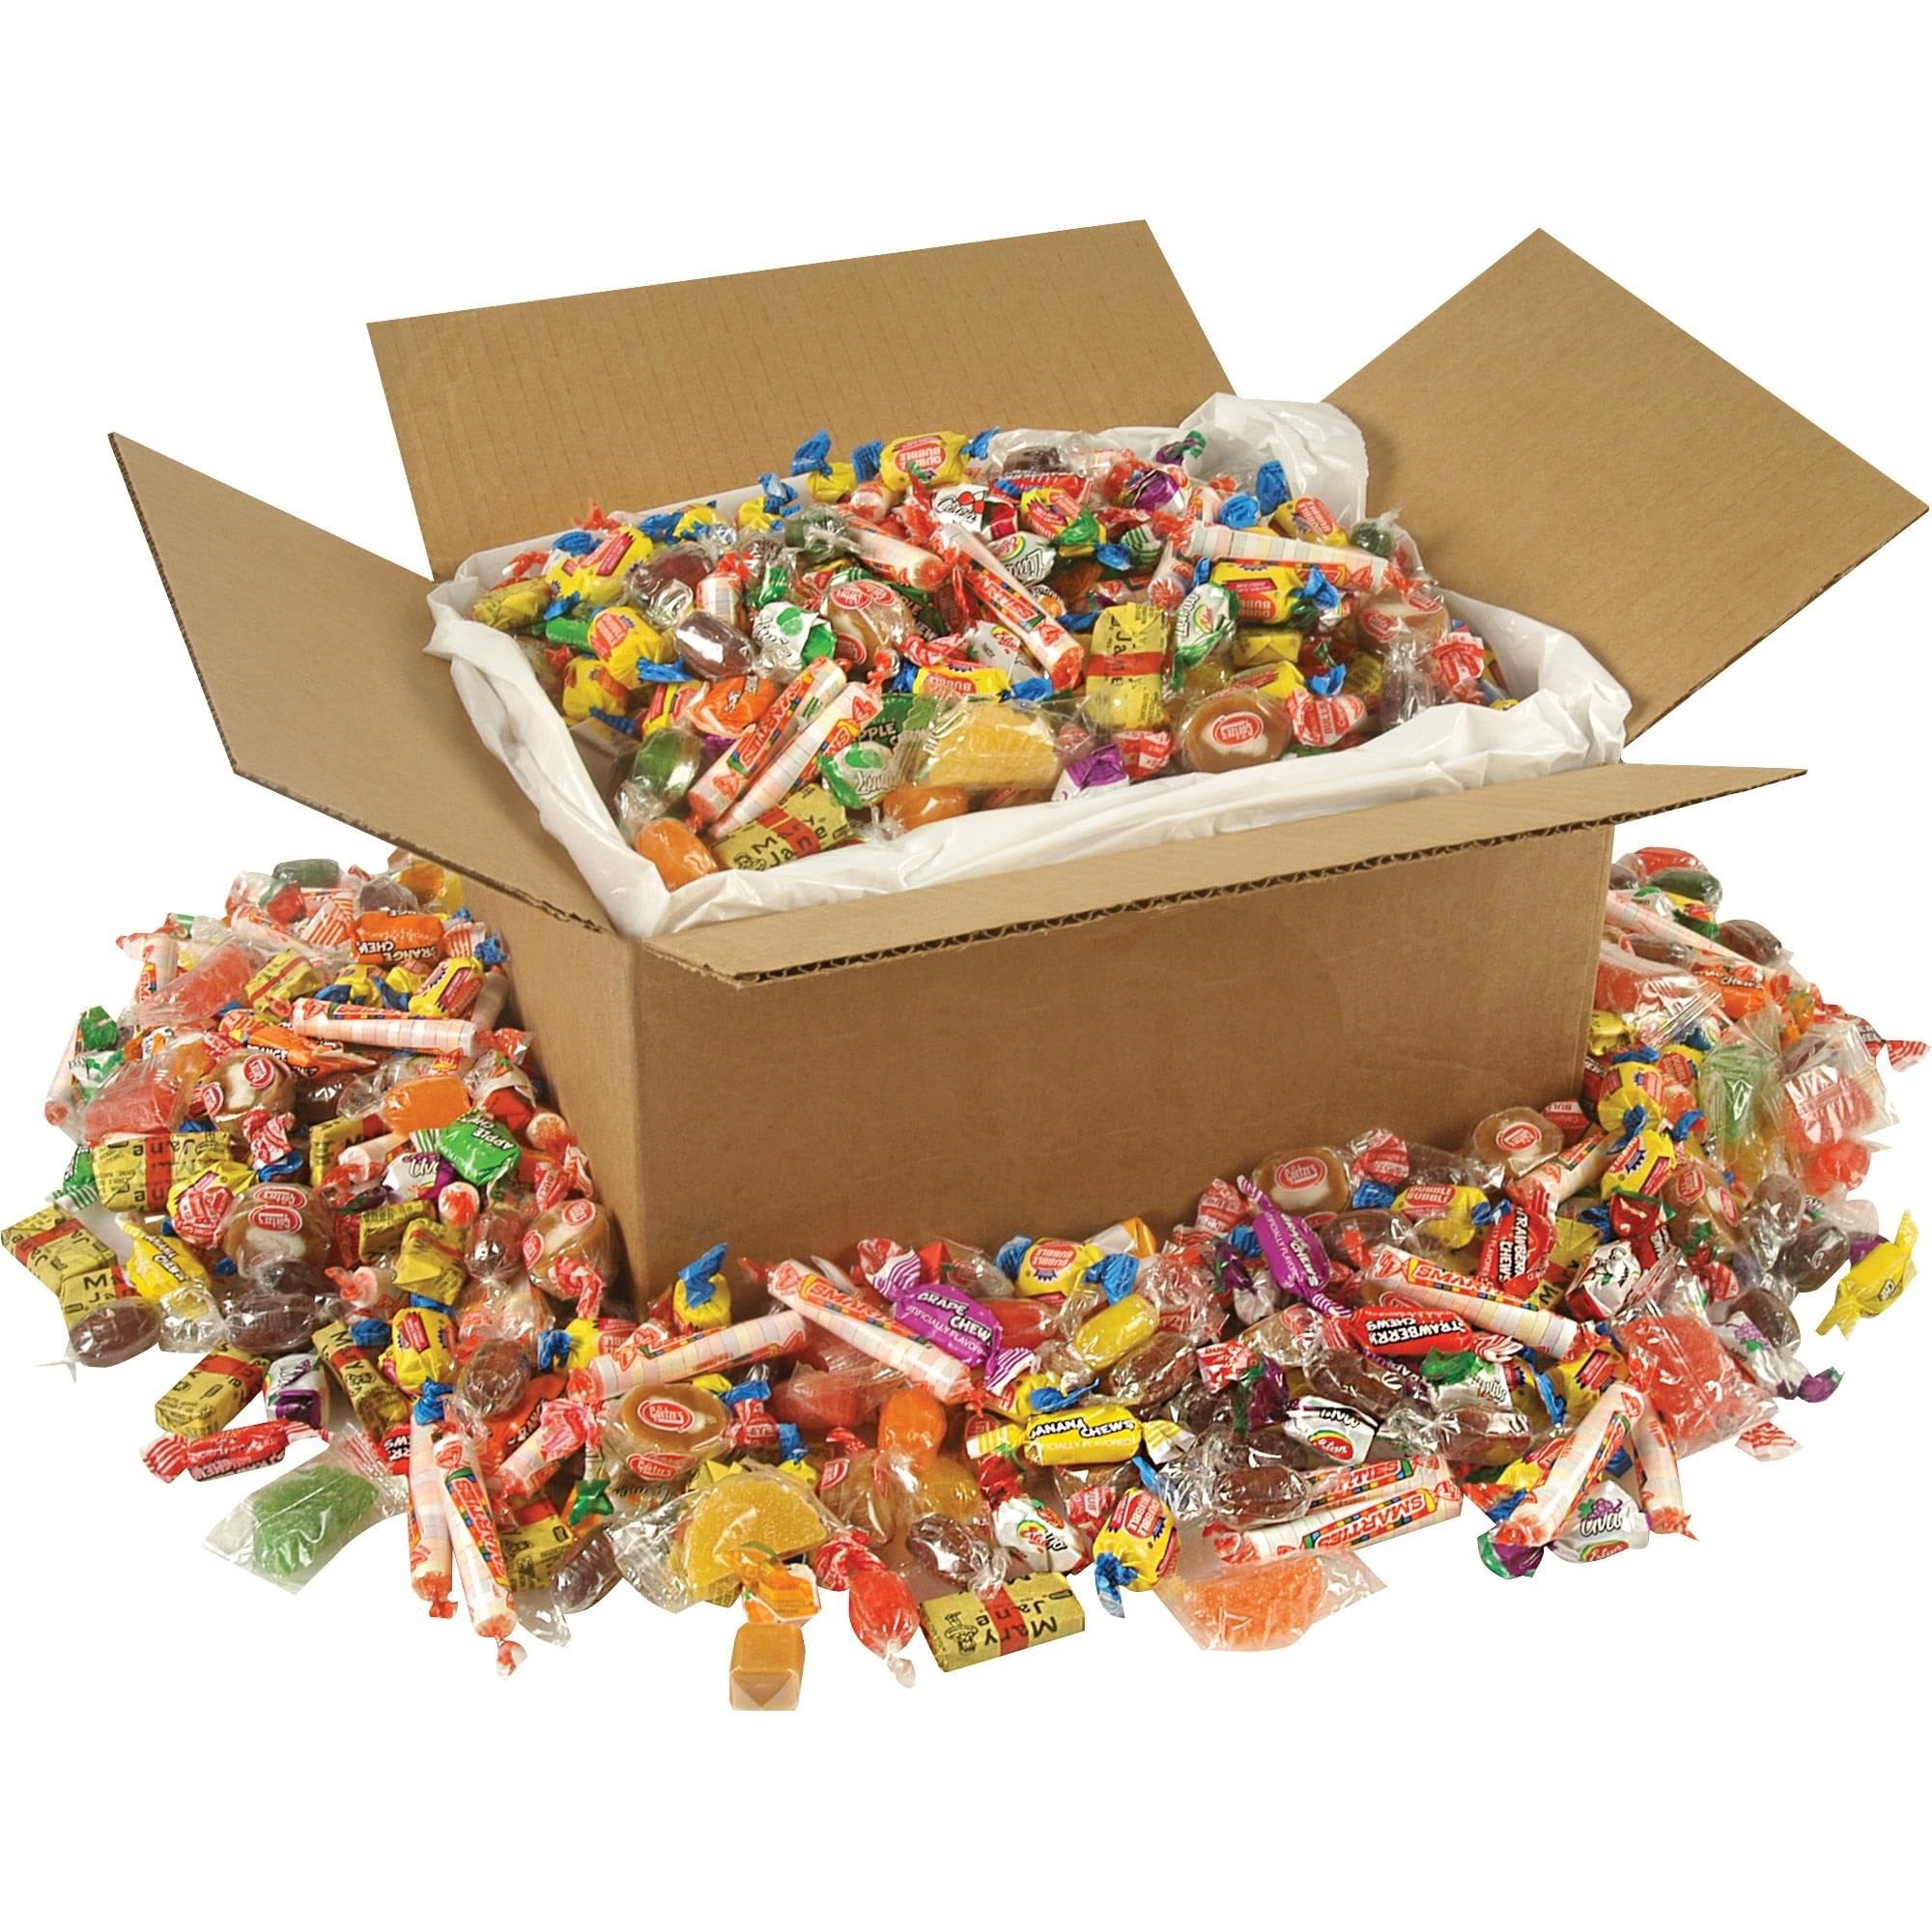
Item Name: Office Snax All Tyme Assorted Candy Mix
Bullet Point 1: Item Package Length: 17.0cm
Bullet Point 2: Item Package Width: 25.9cm
Bullet Point 3: Item Package Height: 30.7cm
Bullet Point 4: Item Package Weight: 5.511 kg
Value: 10.0
Unit: Ounce

Price: 59.33